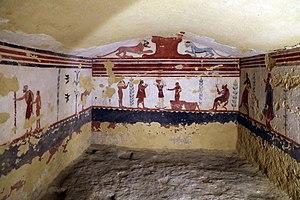
La tombe des Jongleurs est l'une des tombes étrusques peintes de la nécropole de Monterozzi, proche de la ville de Tarquinia.